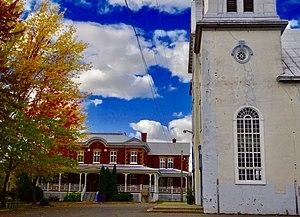
St-David, église et bibliothèque
Saint-David est une municipalité dans la municipalité régionale de comté Pierre-De Saurel au Québec, située dans la région administrative de la Montérégie.